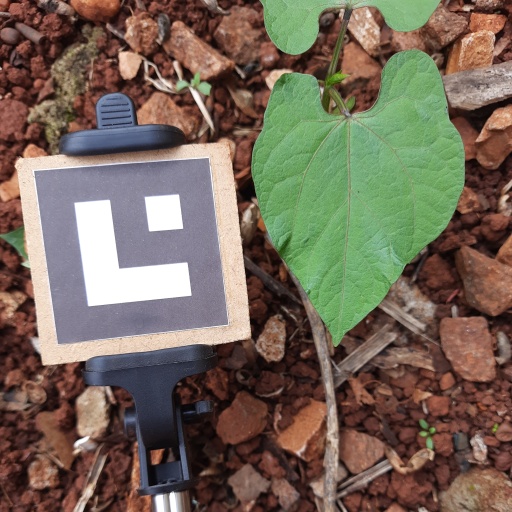
Observations: wavy surface, no eating holes, under cloudy sky